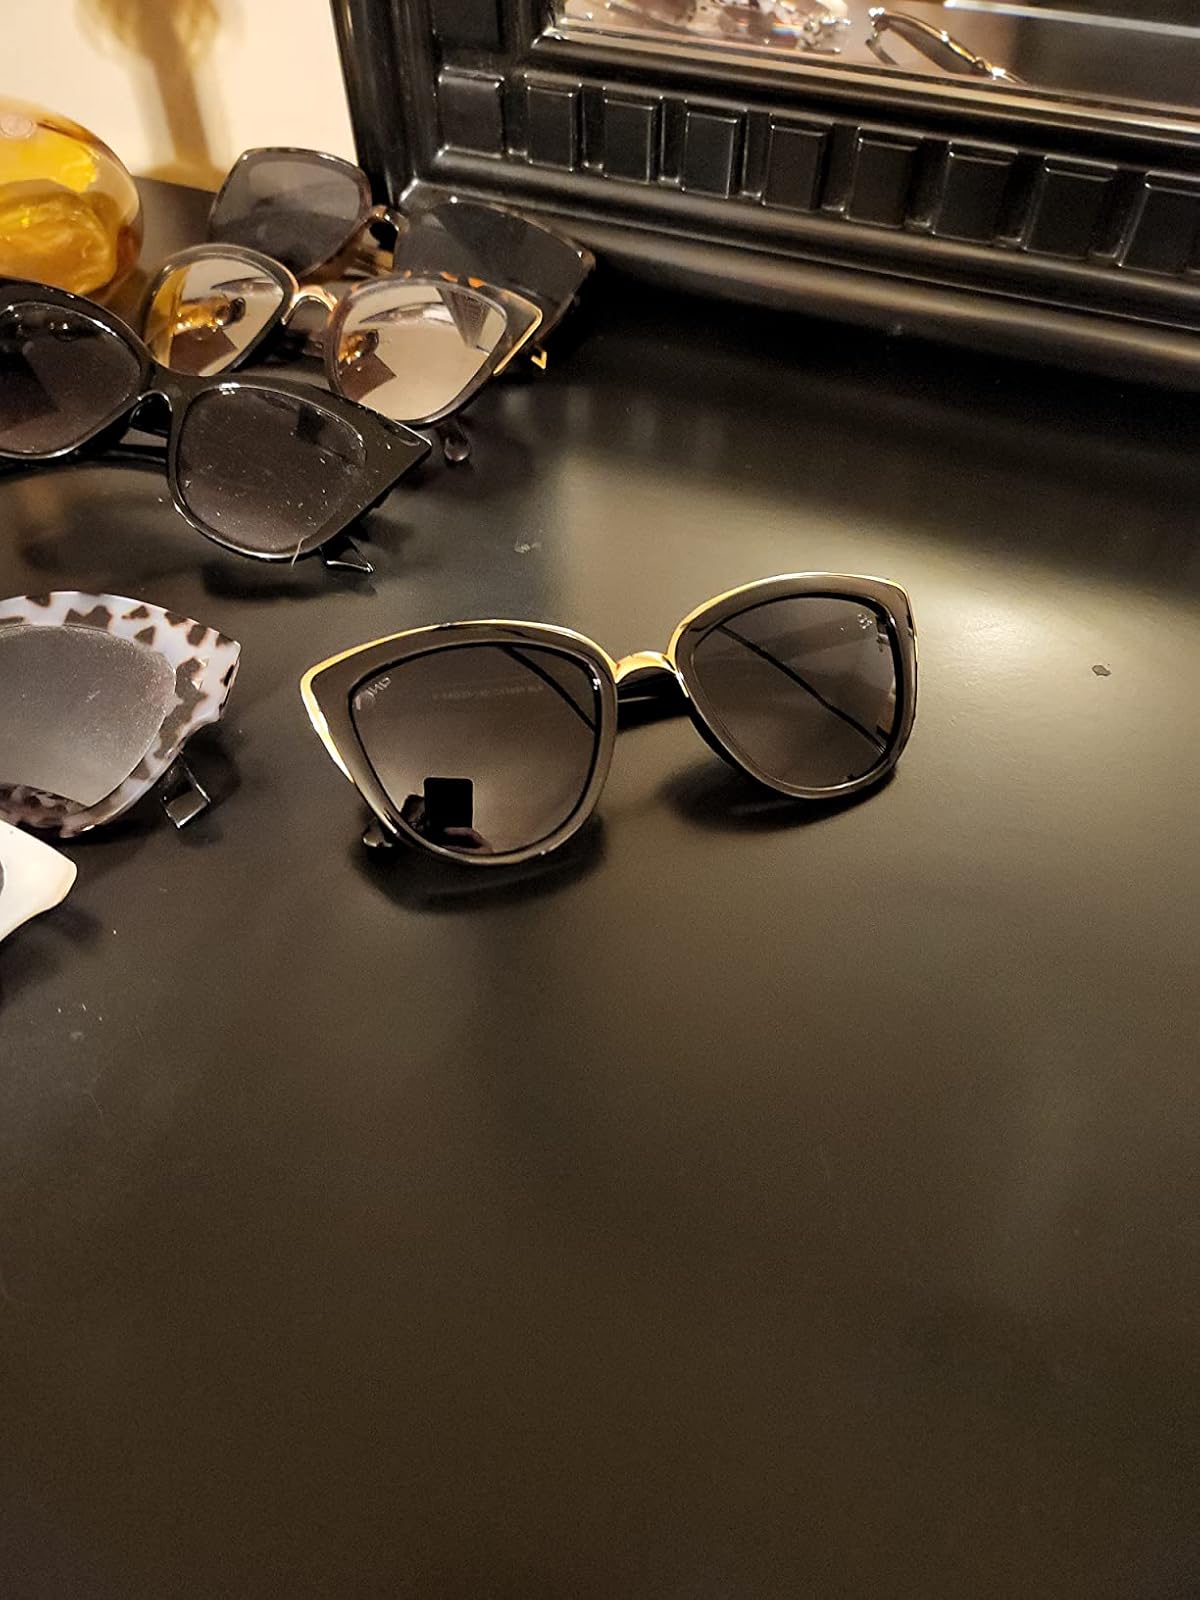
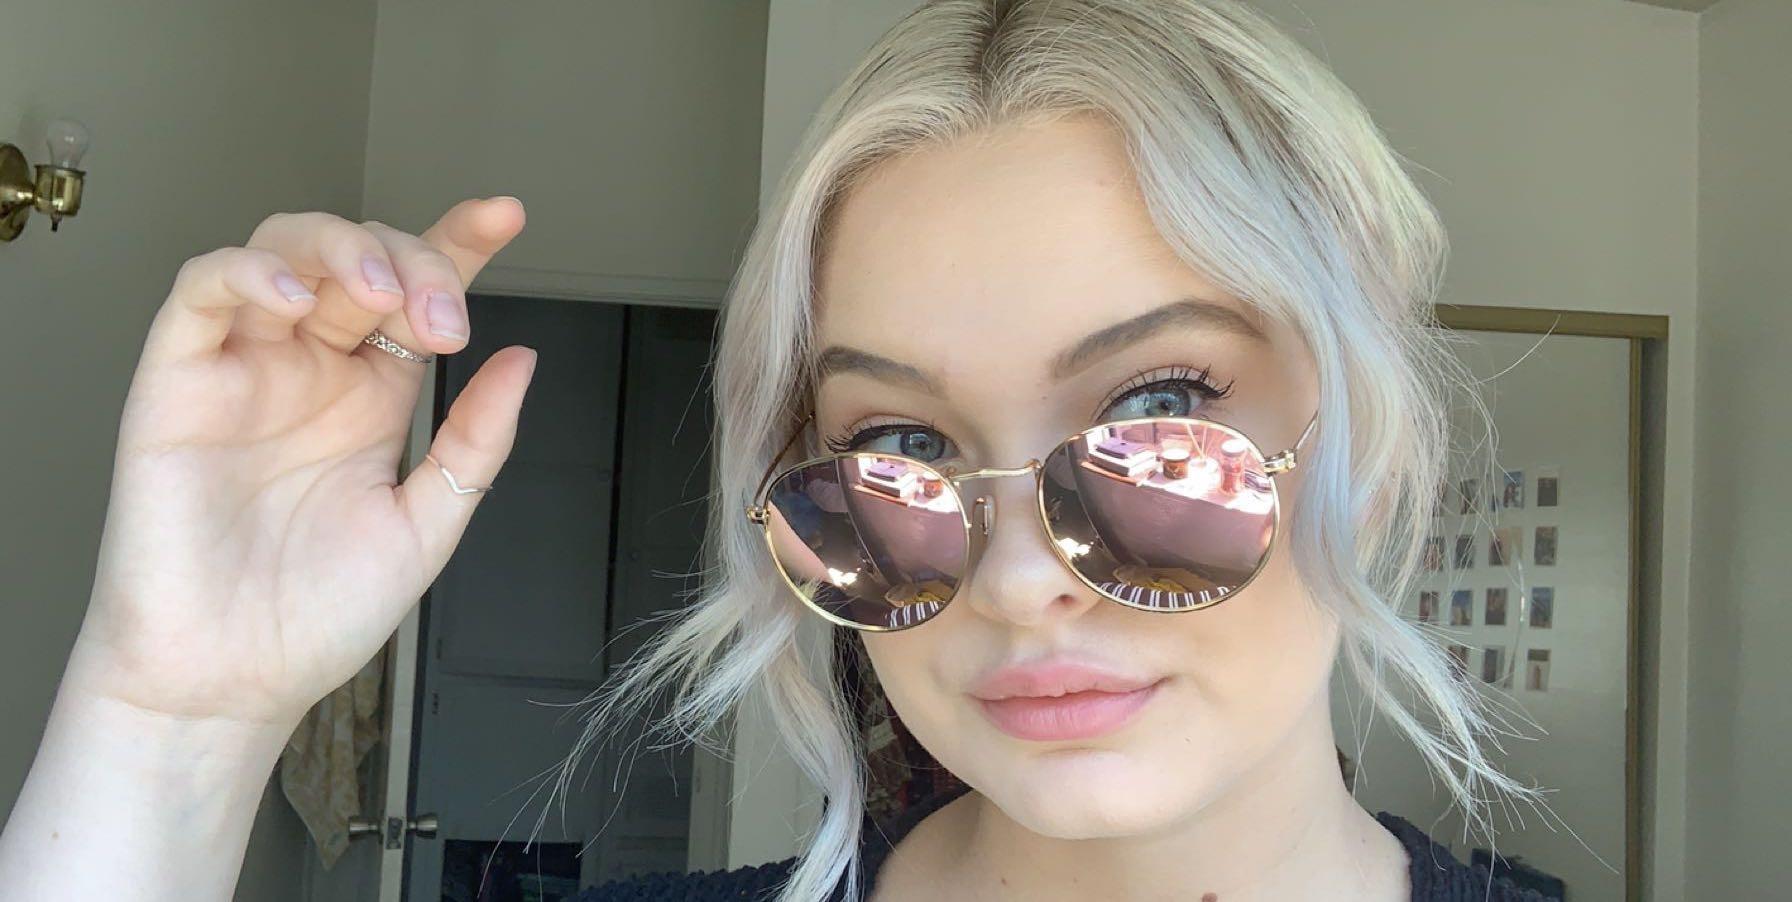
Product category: accessories_sunglasses
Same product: no